Grant Golden (basketball)

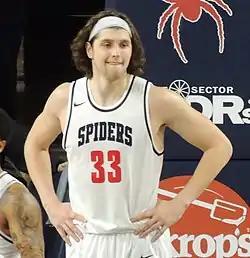
Golden at the University of Richmond in 2018.

On December 17, 2016, during a game against Texas Tech, Golden collapsed and was briefly unconscious due to an irregular heartbeat. He underwent a cardiac ablation procedure to correct his heart rhythm. Golden missed the remainder of the season, after playing nine games, and was granted a medical redshirt by the National Collegiate Athletic Association. As a redshirt freshman, he averaged a team-high 15.6 points and 6.7 rebounds per game, earning Third Team All-Atlantic 10 and Atlantic 10 All-Rookie Team honors. Golden scored 498 points, breaking the program freshman scoring record. On November 21, 2018, he posted a career-high 33 points and nine rebounds in a 68–66 loss to Wyoming. As a sophomore, he averaged 17.2 points, 7.1 rebounds and 3.5 assists per game and was named to the Third Team All-Atlantic 10 for a second time. On January 18, 2020, Golden scored a season-high 25 points in a 97–87 win against George Mason. In his junior season, Golden averaged 13.4 points, 6.9 rebounds and 3.4 assists per game, earning Second Team All-Atlantic 10 honors. He led Richmond to a program-record 14 conference wins. Golden declared for the 2020 NBA draft before withdrawing his name and opting to return to Richmond.